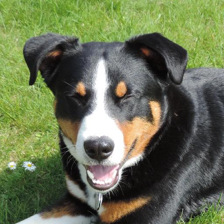
Label: animals